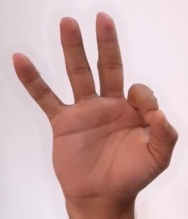
ASL sign: 9